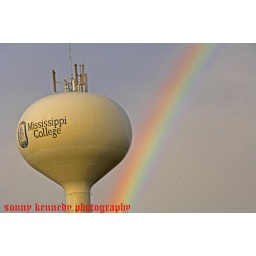
Rainbow at the Mississippi College water tower in Clinton, Ms